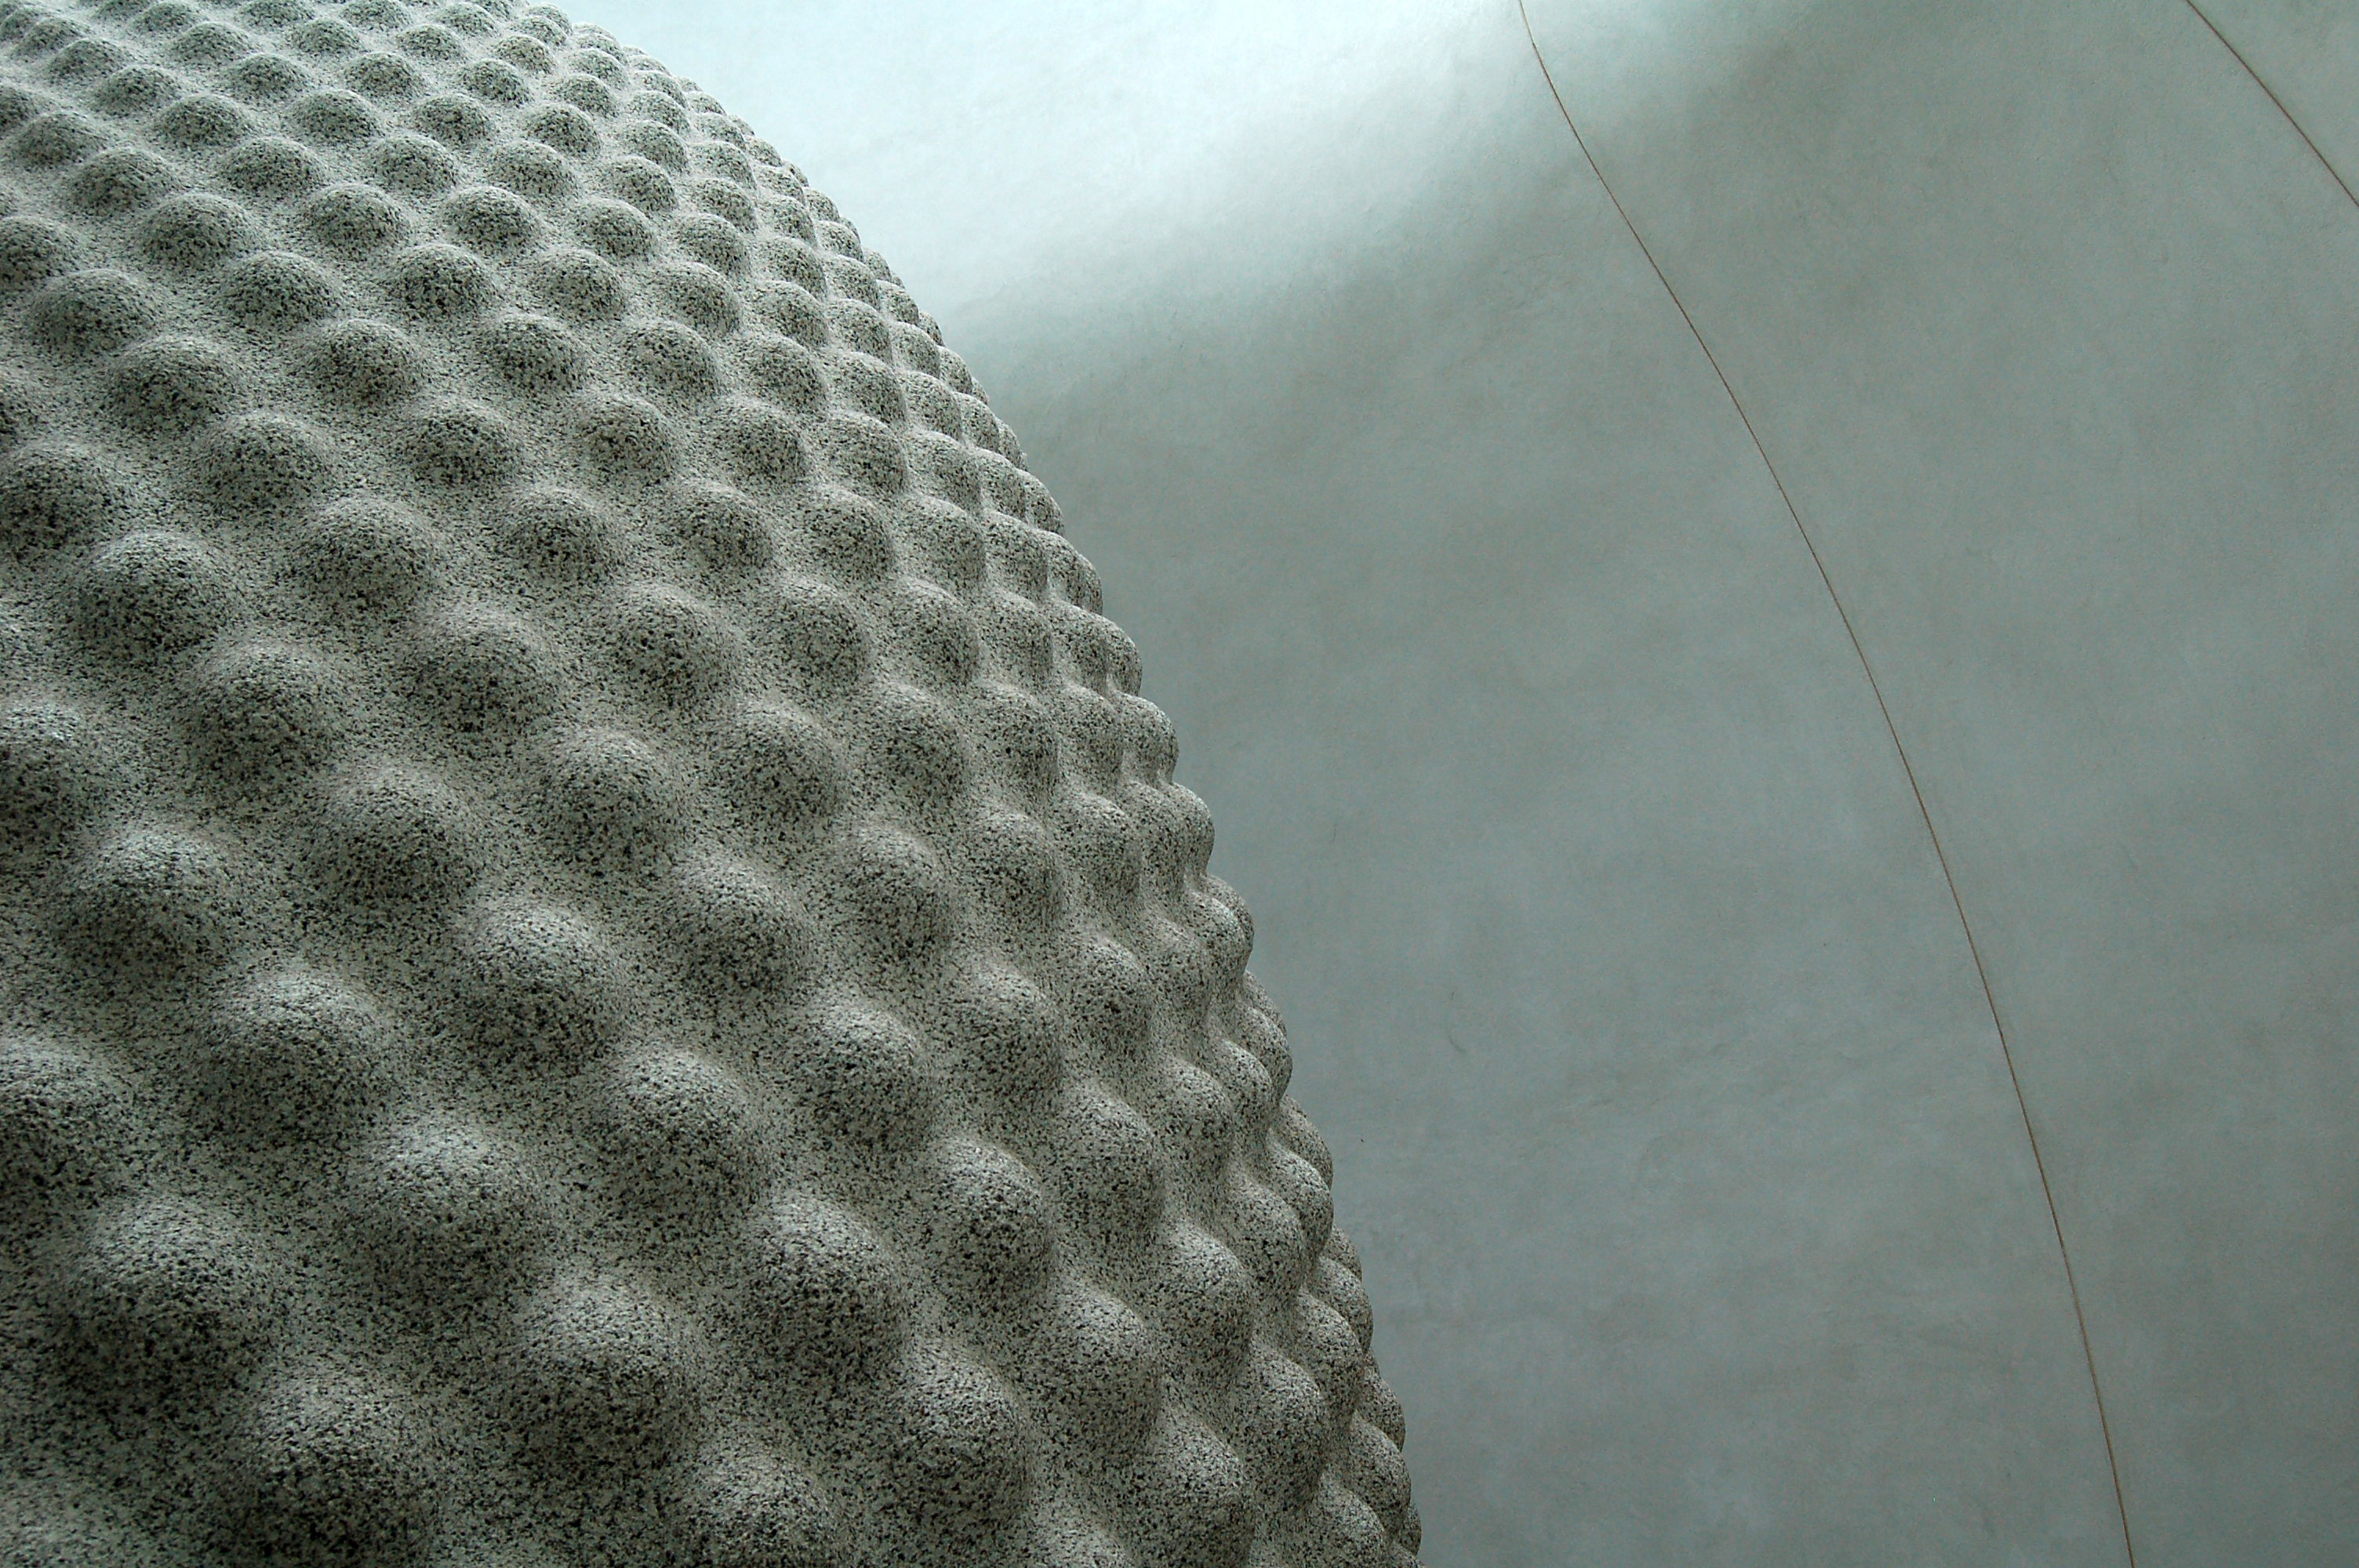
wing, pattern, line, material, tire, design, net, mesh, shape, automotive tire